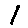
Label: 1